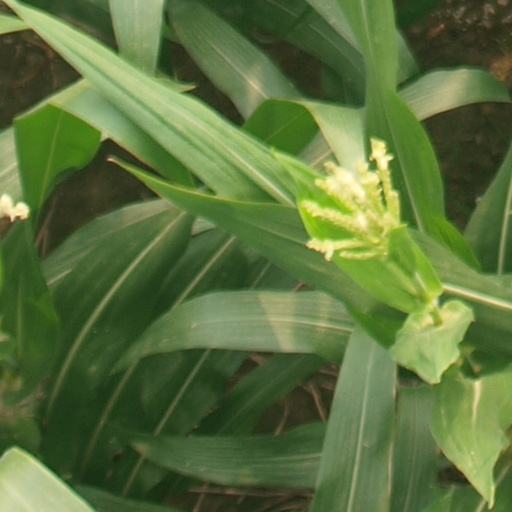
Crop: maize; corn